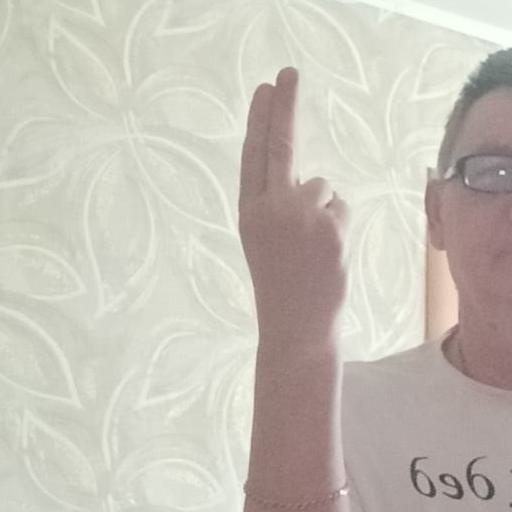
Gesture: two_up_inverted